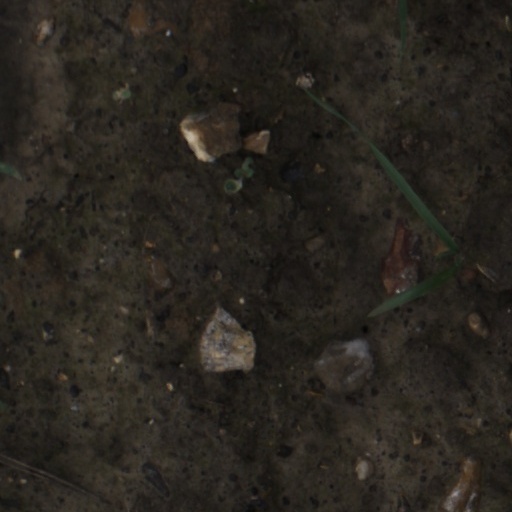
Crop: wheat